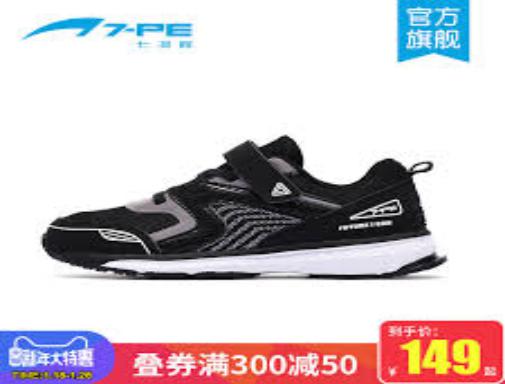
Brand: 7-PE
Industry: Clothes